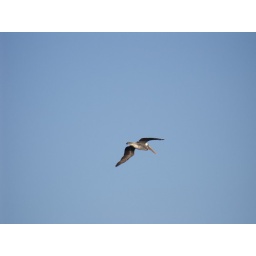
pelican flying in the glorious blue sky above